The Adventures of Tintin publication history

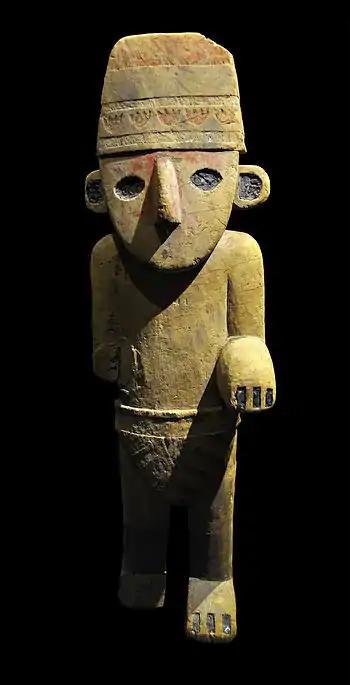
A Chimú statue very similar to the Arumbaya fetish in Broken Ear.

The Adventures of Tintin, a comic book series created by Belgian cartoonist Hergé, has a publication history of 24 albums, including one unfinished adventure. Each story, except the last, was pre-published in a newspaper or magazine before being published as an album. The first adventure in the series, "Tintin in the Land of the Soviets", was launched on January 10, 1929, in "Le Petit Vingtième", the weekly youth supplement of the Catholic, nationalist, and conservative Belgian daily "Le Vingtième Siècle". It was in this same periodical that all stories written before the Second World War were published, until "Tintin in the Land of Black Gold" was discontinued after the invasion of Belgium in May 1940.